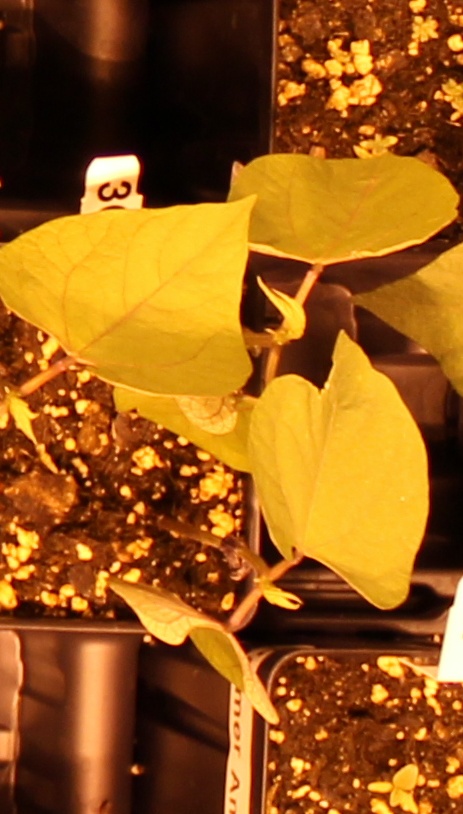
Label: Blackbean